Campbell's Island, Illinois

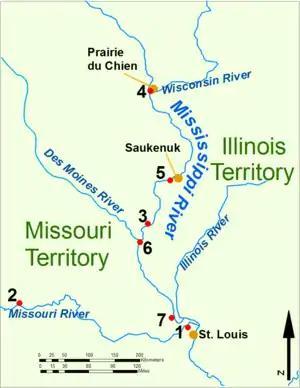
The Upper Mississippi River during the War of 1812. 1: Fort Bellefontaine U.S. headquarters; 2: Fort Osage, abandoned 1813; 3: Fort Madison, defeated 1813; 4: Fort Shelby, defeated 1814; 5: Battle of Rock Island Rapids, July 1814 and the Battle of Credit Island, Sept. 1814; 6: Fort Johnson, abandoned 1814; 7: Fort Cap au Gris and the Battle of the Sink Hole, May 1815.

Campbell's Island is an island and unincorporated community in the Mississippi River. The island is located in Hampton Township, Rock Island County, Illinois. It is adjacent to the city of East Moline and is connected to the city by a bridge. It is the site of the Campbell's Island State Memorial, a listed historic site overseen by the Illinois Historic Preservation Agency.